Battle of Wilno (1939)

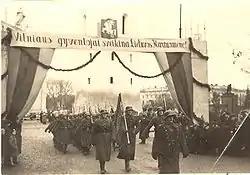
Celebrations of Vilnius (Wilno) return to Lithuania near Vilnius Cathedral in 1939. The banner reads: "Inhabitants of Vilnius welcome the Lithuanian Army"

The Soviets transferred the city to Lithuania according to the Soviet–Lithuanian Mutual Assistance Treaty. Lithuanian troops entered the city on 27–28 October.